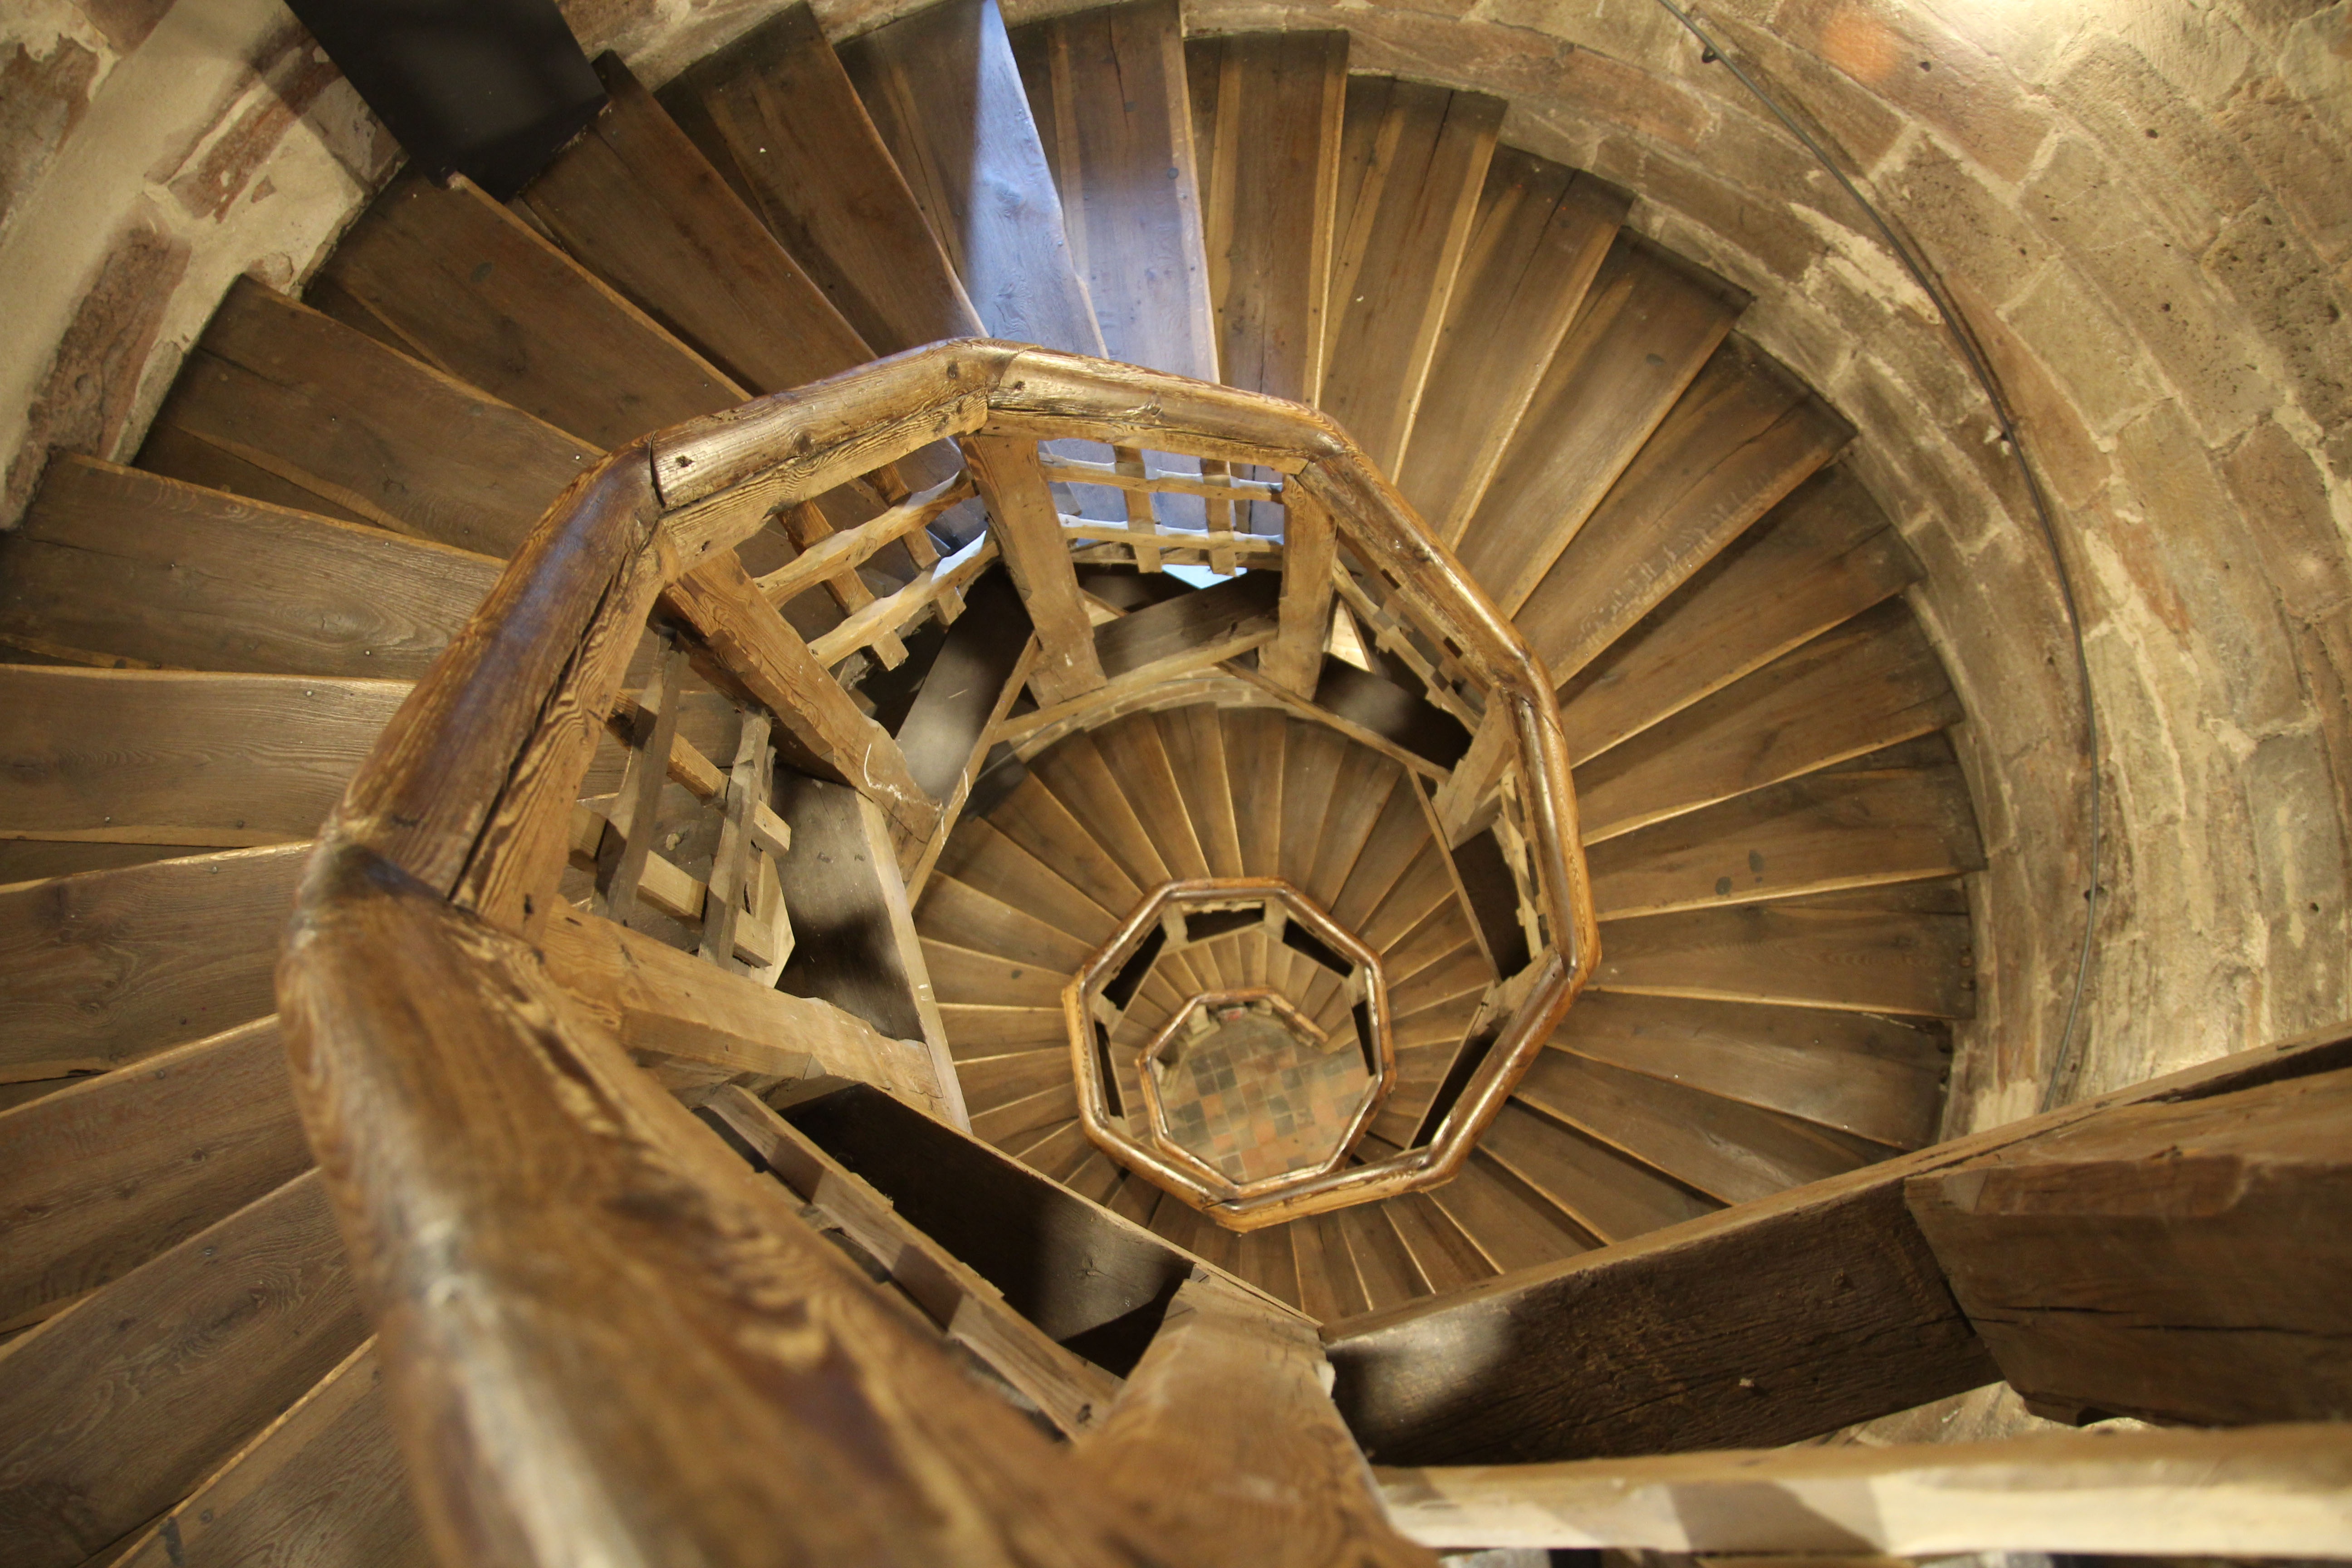
architecture, wood, spiral, old, staircase, arch, ceiling, high, tower, stairs, deep, symmetry, vault, dome, career, man made object, ancient history, stair tower